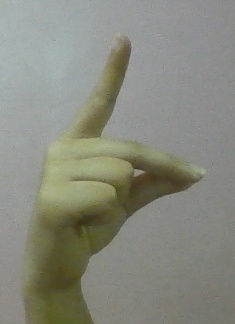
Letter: ta